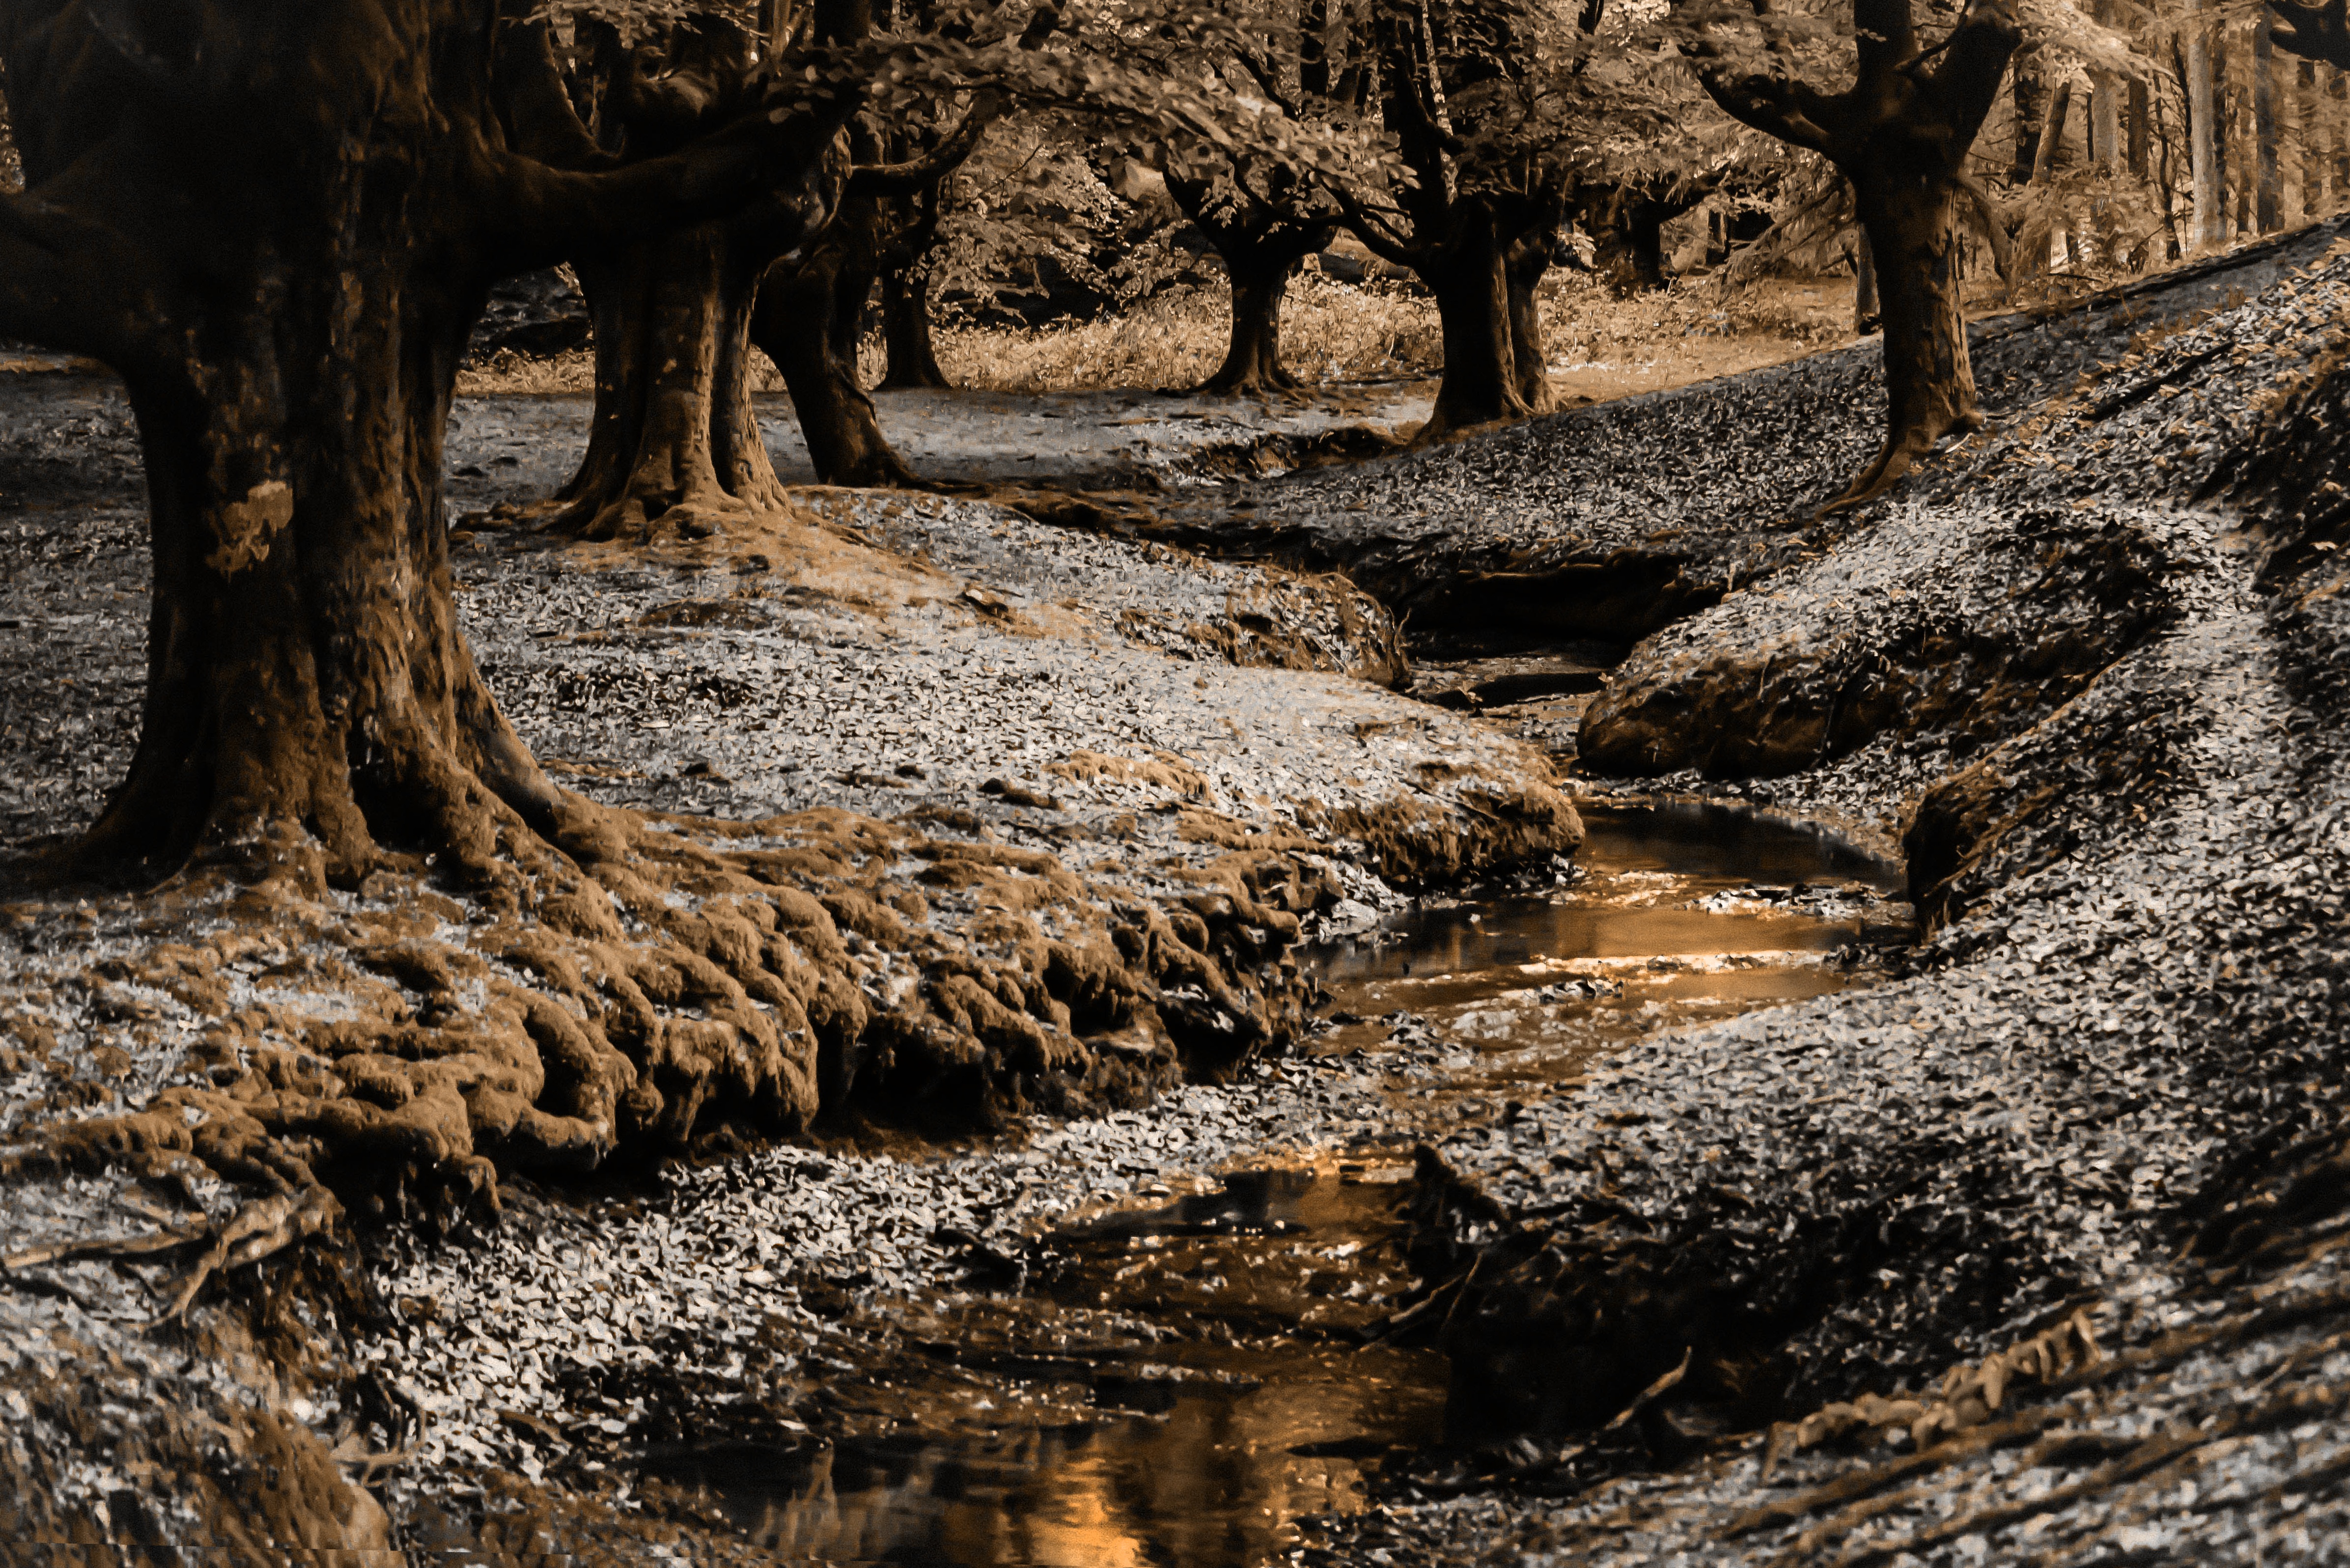
landscape, tree, water, nature, forest, rock, wilderness, wood, river, wildlife, stream, autumn, geology, woody plant